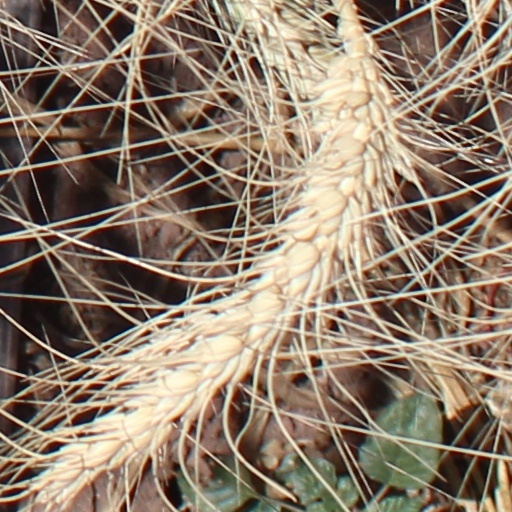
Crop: wheat